Art

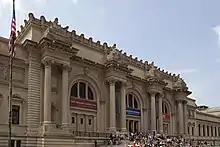
The Metropolitan Museum of Art in Manhattan. Museums are important forums for the display of visual art.

In the first step, the artist envisions the art in their mind. By imagining what their art would look like, the artist begins the process of bringing the art into existence. Preparation of art may involve approaching and researching the subject matter. Artistic inspiration is one of the main drivers of art, and may be considered to stem from instinct, impressions, and feelings.